Letters from Iwo Jima

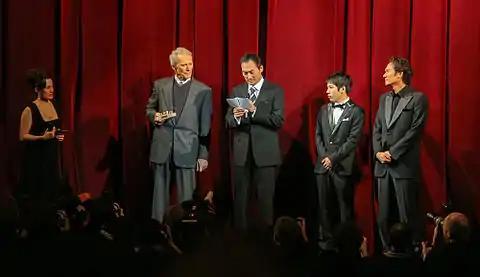
Clint Eastwood, Ken Watanabe, Kazunari Ninomiya and Tsuyoshi Ihara after a screening at the Berlinale 2007

Although the film is set in Japan, it was filmed primarily in Barstow and Bakersfield in California. All Japanese cast except for Ken Watanabe were selected through auditions. Filming in California wrapped on April 8, and the cast and crew then headed back to the studio in Los Angeles for more scenes.